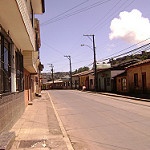
Label: street